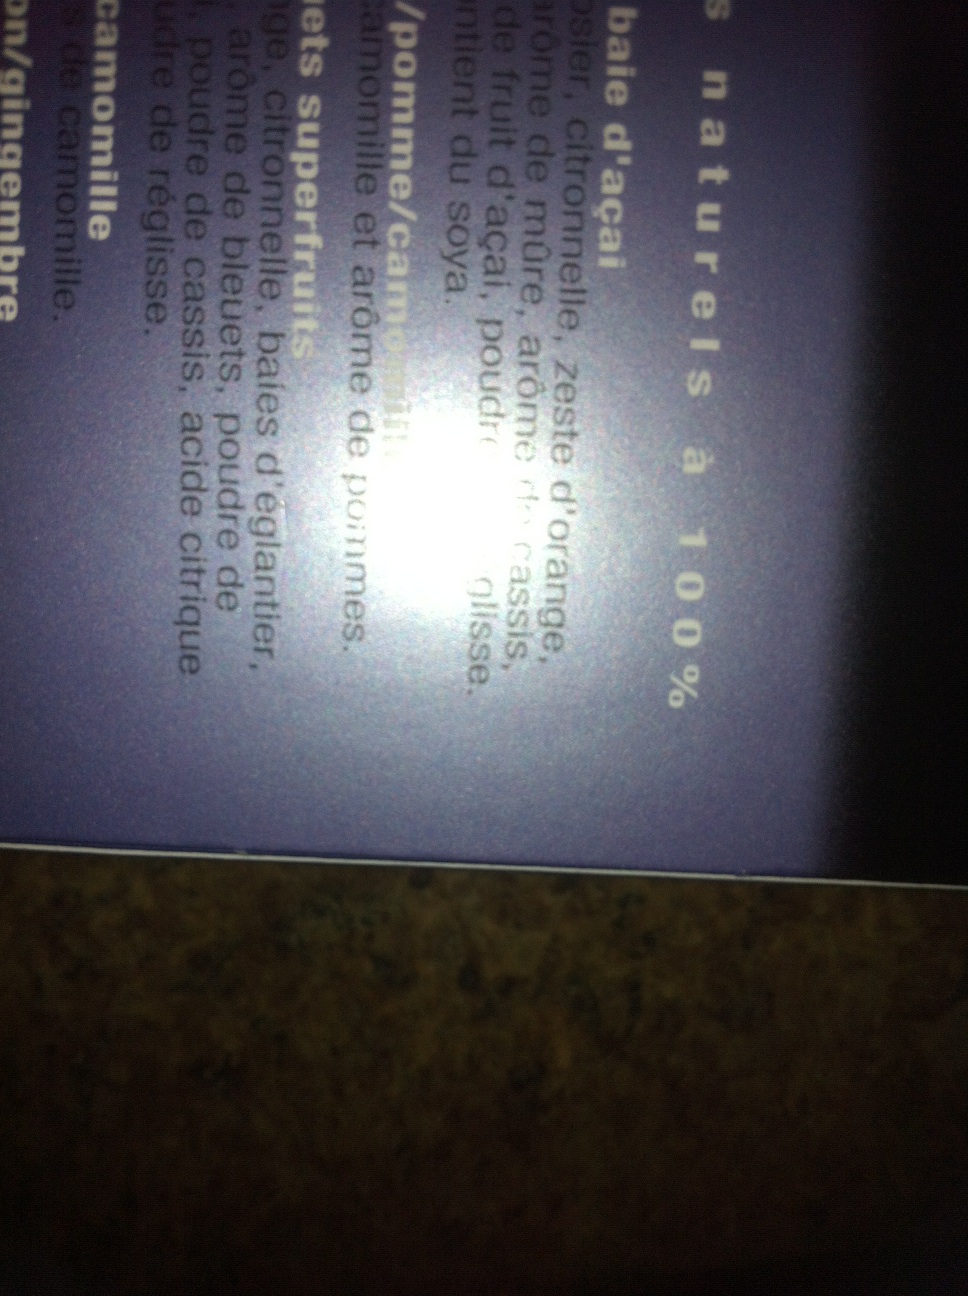Question: What kind of key is this?
Answer: unanswerable